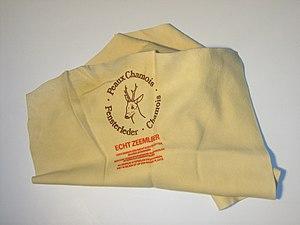
Le chamoisage est une technique artisanale qui consiste à fabriquer un type de cuir très souple et de grande qualité, utilisé notamment dans la ganterie. L'atelier où se pratique cette activité est appelé une « chamoiserie », tandis que l'artisan dont c'est la spécialité est un « chamoiseur ».